Clavier-Übung III

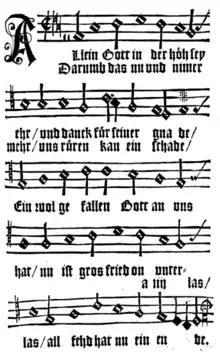
"Allein Gott in der Höh sei Ehr", an adaptation of the "Gloria in excelsis" by Nikolaus Decius (1522), from Johann Spangenberg's "Kirchengesenge Deudsch" (Magdeburg, 1545)

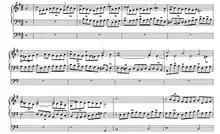
Fifth setting of "Allein Gott" by Johann Gottfried Walther, 1736

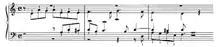
"Wir glauben all an einen Gott" by Georg Friedrich Kauffmann, 1733–36

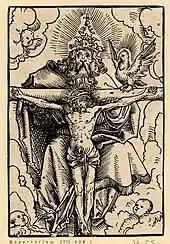
Lucas Cranach the Elder, 1512: woodcut of the Holy Trinity

Bach's three settings of the German Gloria/Trinity hymn "Allein Gott in der Höh' " again make allusion to the Trinity: in the succession of keys—F, G and A—possibly echoed in the opening notes of the first setting BWV 675; in the time signatures; and in the number of bars allocated to various sections of movements. The three chorale preludes give three completely different treatments: the first a "manualiter" trio with the "cantus firmus" in the alto; the second a "pedaliter" trio sonata with hints of the "cantus firmus" in the pedal, similar in style to Bach's six trio sonatas for organ BWV 525–530; and the last a three-part "manualiter" fughetta with themes derived from the first two lines of the melody. Earlier commentators considered some of the settings to be "not quite worthy" of their place in "Clavier-Übung III", particularly the "much-maligned" BWV 675, which Hermann Keller considered could have been written during Bach's period in Weimar. More recent commentators have confirmed that all three pieces conform to the general principles Bach adopted for the collection, in particular their unconventionality and the "strangeness" of the counterpoint. and have pointed out the possible influence of Bach's contemporaries on his musical language. Bach was familiar with the eight versions of "Allein Gott" by his cousin Johann Gottfried Walther as well as the "Harmonische Seelenlust" of Georg Friedrich Kauffmann, posthumously printed by Bach's Leipzig printer Krügner. In BWV 675 and 677 there are similarities with some of Kauffmann's "galant" innovations: triplets against duplets in the former; and explicit articulation by detached quavers in the latter. The overall style of BWV 675 has been compared to Kauffmann's setting of "Nun ruhen alle Wälder"; that of BWV 676 to the fifth of Walther's own settings of "Allein Gott"; and BWV 677 has many details in common with Kauffmann's fughetta on "Wir glauben all an einen Gott".